Glaucias of Taulantii

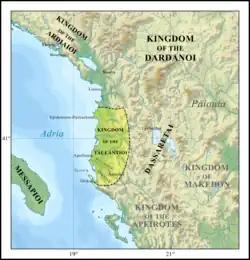
Illyrians after the rise of Macedon. The Illyrian realm of Cleitus had been a dependent territory of Macedon since at least Philip II's suppression of an Illyrian revolt in 349 BC, while the Taulantian kingdom under Glaukias remained independent.

In 344 BC, Glaukias' father Pleuratus I engaged in battle with Philip II of Macedon. In a losing effort Pleuratus I, tried to thwart Philip's advances in Illyria and managed to wound Philip himself and fifty of his elite forces on their pursuit. Philip was wounded and lost part of his close group of friends, finally contenting himself with the possession of the Illyrian region of Dassaretia. After this, Isocrates delimits the Taulantii state only to the lands along the Adriatic. It seems that during his early reign, probably before 335 BC, Glaucias and Alexander might have had quite friendly relations, although this is not known for sure. As a royal page Alexander had accompanied his father Philip II on the Illyrian campaigns. In 337 BC he had escorted his mother Olympias to Epirus and gone from there to Illyria where he stayed with one or more kings, perhaps indeed with Glaucias. Alexander might have also had relations living in Illyria at that time and took shelter there when he quarrelled with his father. King Glaukias and the Taulantii had not accepted Macedonian rule, and remained independent. While the Illyrian Cleitus, son of Bardylis, was subject king of Macedonia since at least Philip's suppression of an Illyrian revolt in 349 BC. However in 335 BC Cleitus revolted against Alexander, and before the conflict with Macedon, he assured the support of Glaucias and his Taulantii.